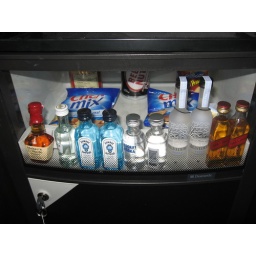
The mini bar in our hotel room. Just look at those cute little Belvederes!